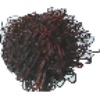
Label: rambutan